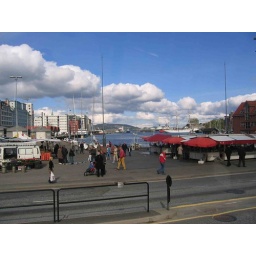
View from the tourist bus, looking out west over the Bergen fish market to the Bergen fjord